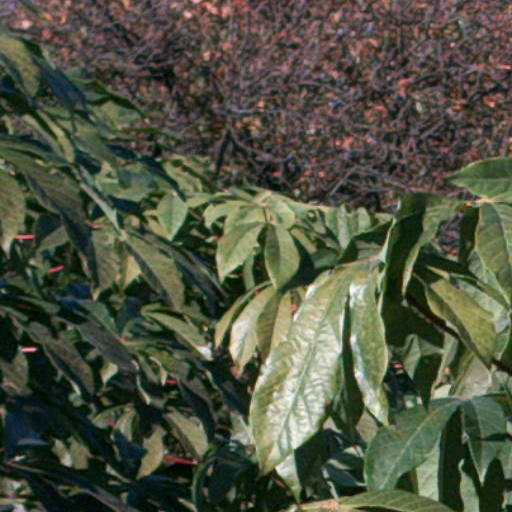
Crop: cassava